CC cream

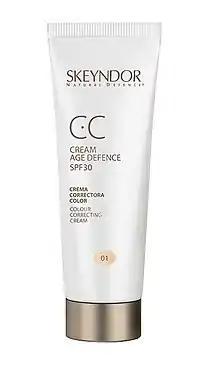
An example of a cream marketed as CC, standing for "Colour Correcting"

CC cream is a South Korean marketing term coined in the wake of the marketing term Blemish Balm cream or Beauty Balm. "CC cream" originally created in South Korea is used by some brands to mean Color Control cream, or Color Correcting cream, and some brands claim to reduce the appearance of skin redness or sallowness or to improve uneven skin tone. BB creams and CC creams are both tinted moisturizers containing sun protection. BB (Blemish Balm) cream was originally formulated in Germany and then further developed in South Korea and has gained popularity across the rest of Asia, and in recent years is also gaining popularity in Europe and North America.